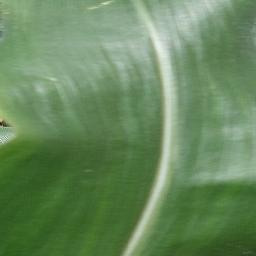
Label: Corn_(Maize)___Healthy